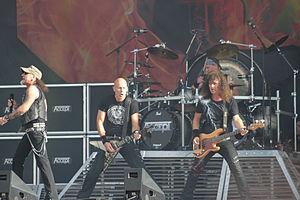
Accept, Helfest 2013, Fr-44-Clisson.
Accept est un groupe de heavy metal allemand, originaire de Solingen. Il est fondé par le chanteur Udo Dirkschneider et par le guitariste Michael Wagener. Le groupe débute sous le nom de Band X, en 1968, avant de prendre le nom d'Accept, en 1971. Il ne commence une carrière professionnelle qu'à la fin des années 1970. Le groupe se dissout et se reforme plusieurs fois ; dernièrement en 2009. Il est notamment reconnu pour avoir joué un rôle important dans l'essor du speed metal, avec leur chanson Fast as a Shark. L'album Balls to the Wall, sorti en 1983, est vu comme l'un des disques classiques de l'histoire du metal.